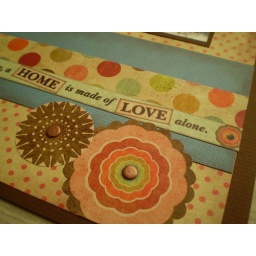
Hand-cut flowers from patterned paper and light brown chalking around the page perimeter